Edith Evans

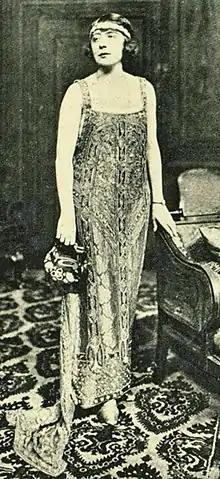
In "The Laughing Lady", 1922

Evans's West End debut was in George Moore's "Elizabeth Cooper" in 1913. The play received poor notices, but Evans was praised: "In the very small part of a maid Miss Edith Evans made the success of the afternoon. She put more into her few minutes than most of our approved 'stars' can suggest in leading parts." In January 1914 she made her professional Shakespearian debut as Gertrude in "Hamlet".